Ice navigation vessel

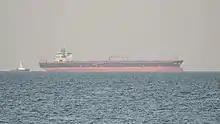
Double acting tanker "Mastera" with bulbous bow and icebreaking stern

One of the varieties of ice navigation vessels are double-acting ships. To move through the ice, they use the combined effect of the ice-breaking shape of the ship's stern and the effect of the propellers on the ice. These vessels may have the usual bulbous bow and may be capable of moving in ice only astern. Since ice sailing astern also eliminates the stress on the hull that occurs when breaking ice in the classical way, this type of vessel has advantages. Due to the icebreaking use of their stern, it is impossible to equip these ships with a conventional rudder and they can only be driven by rudder propellers. It should also be noted that ships with an icebreaking shape of the bow and stern, as a rule, move through the ice in the classical way to reduce propeller wear and use stern forward movement only in severe ice conditions.